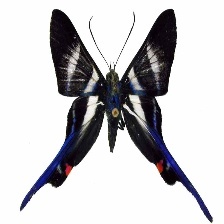
Species: METALMARK